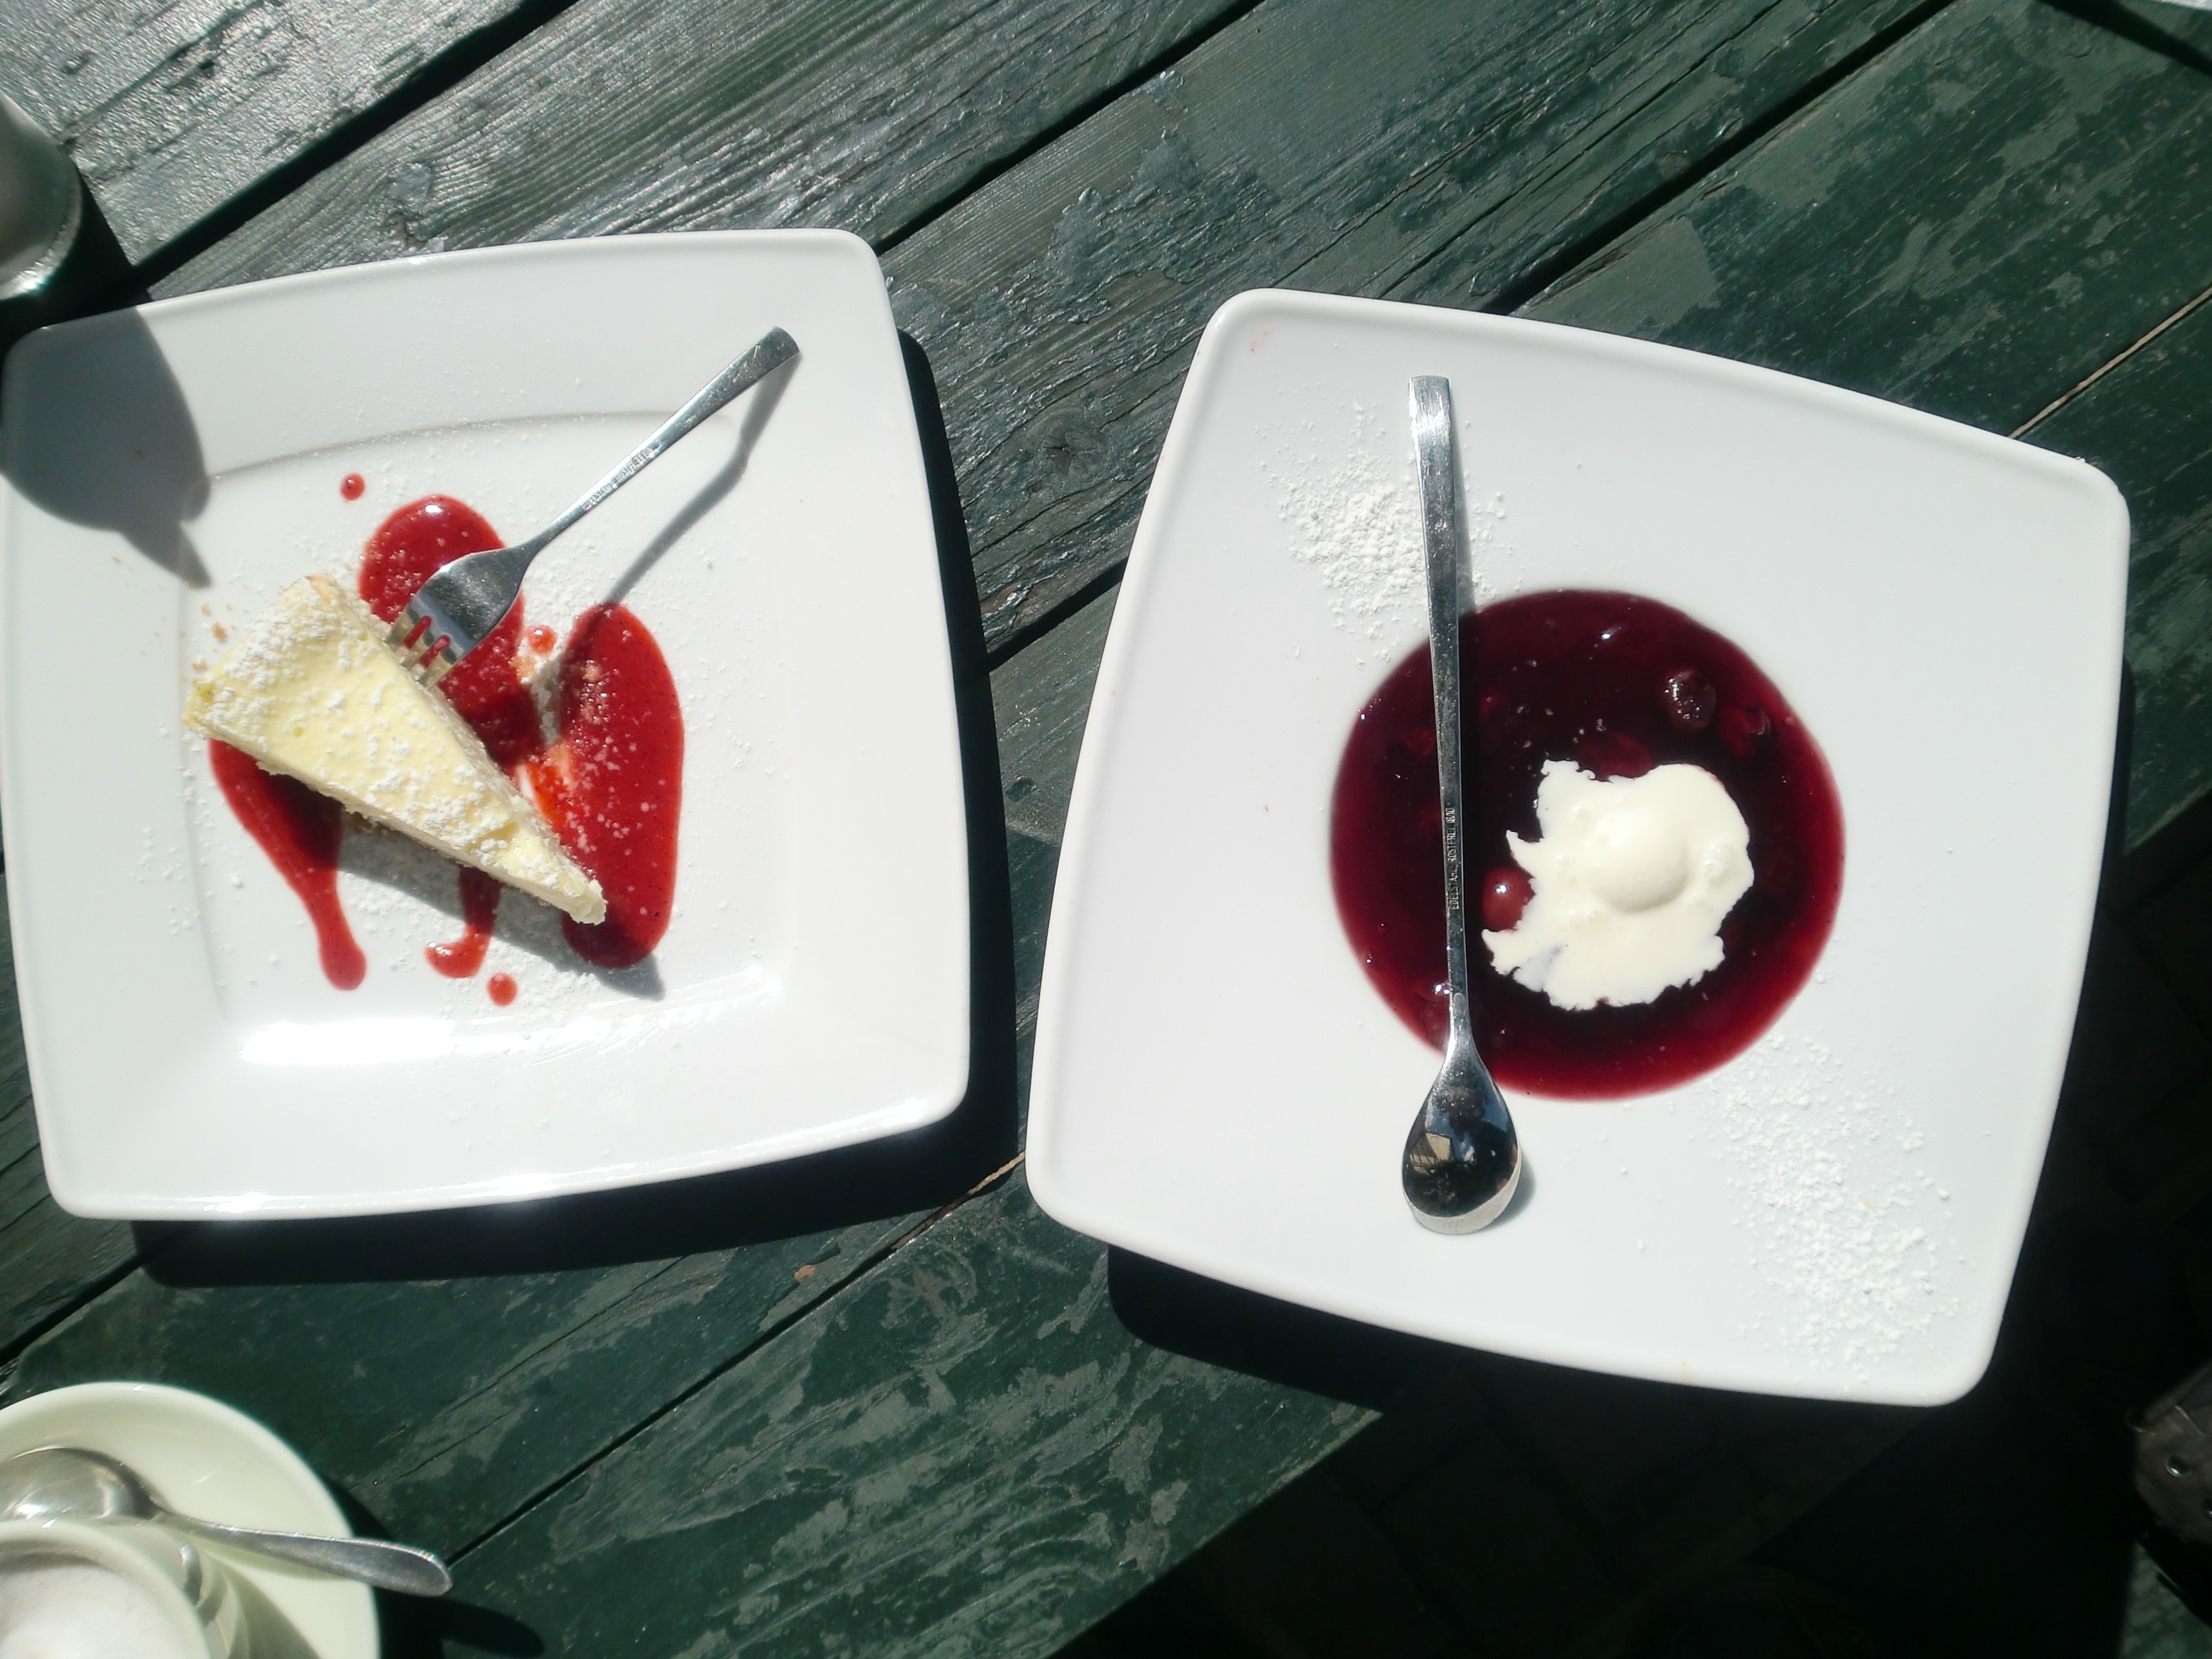
cafe, white, sweet, flower, meal, food, red, produce, plate, dessert, delicious, cake, silver spoon, rote gr tze